Cedar Lake (California)

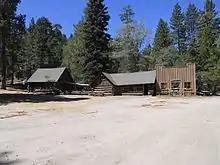
Amish log cabins. About 125 years old. Procured by the movie industry and moved to the lake

The lake's scenery and proximity to Hollywood made it a popular filming location. It appeared in more than forty films, including: